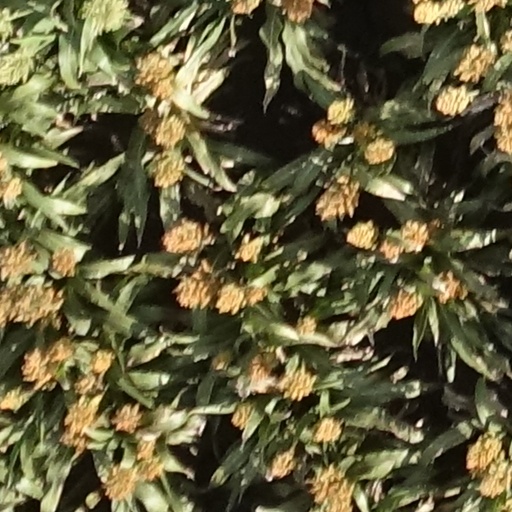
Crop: sorghum